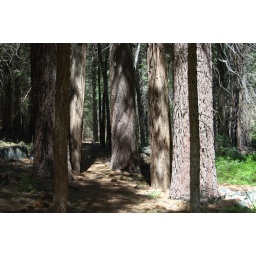
After being out in the open, the trail headed back into the trees all the way to the bridge over the river.